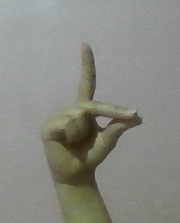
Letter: ta